Morgan Olson

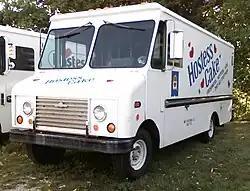
Grumman Kabmaster

Morgan Olson's home plant and corporate offices are located in Sturgis, Michigan. Loudon, Tennessee became home to the second production facility in 2015. The third and newest production facility, beginning operations in 2020, is located in Ringgold, Virginia.